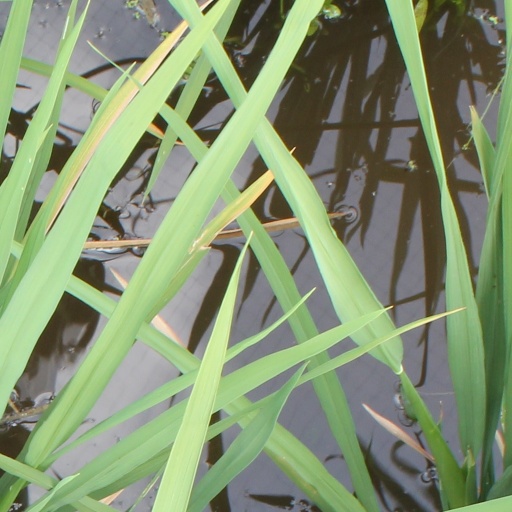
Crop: rice